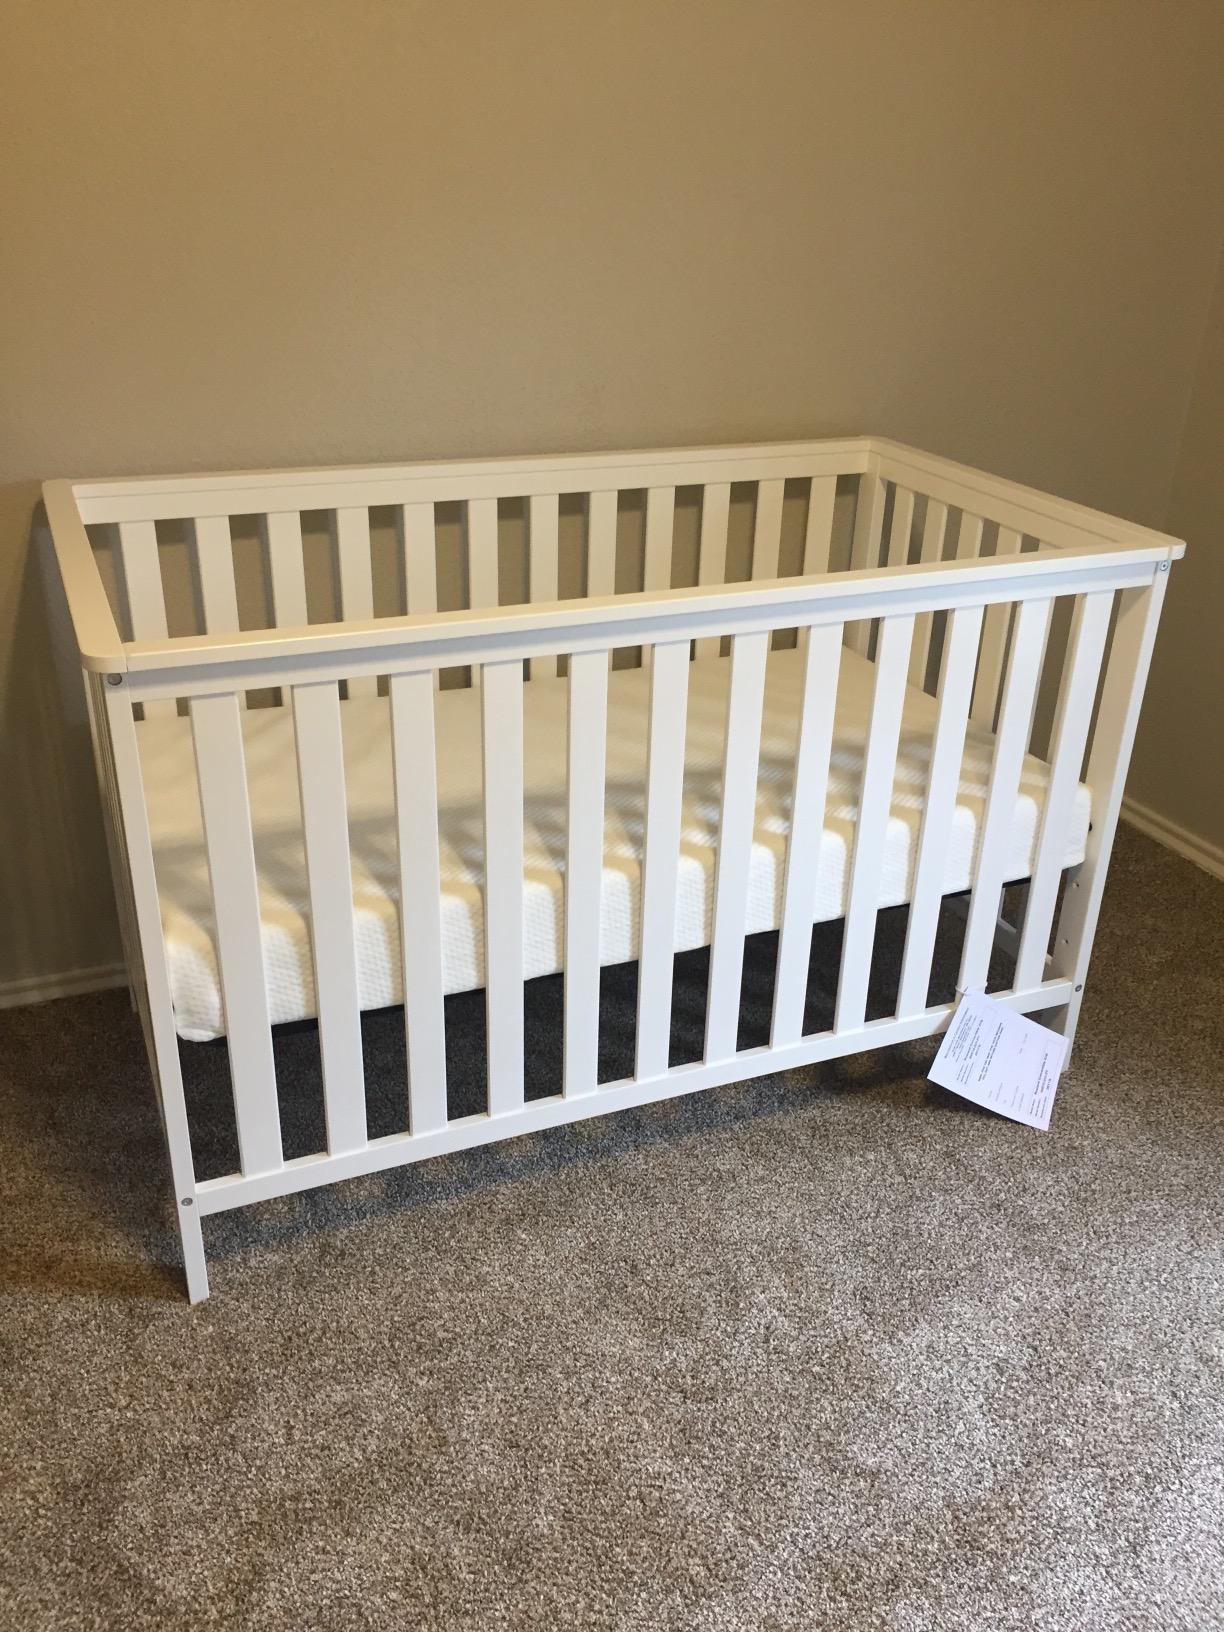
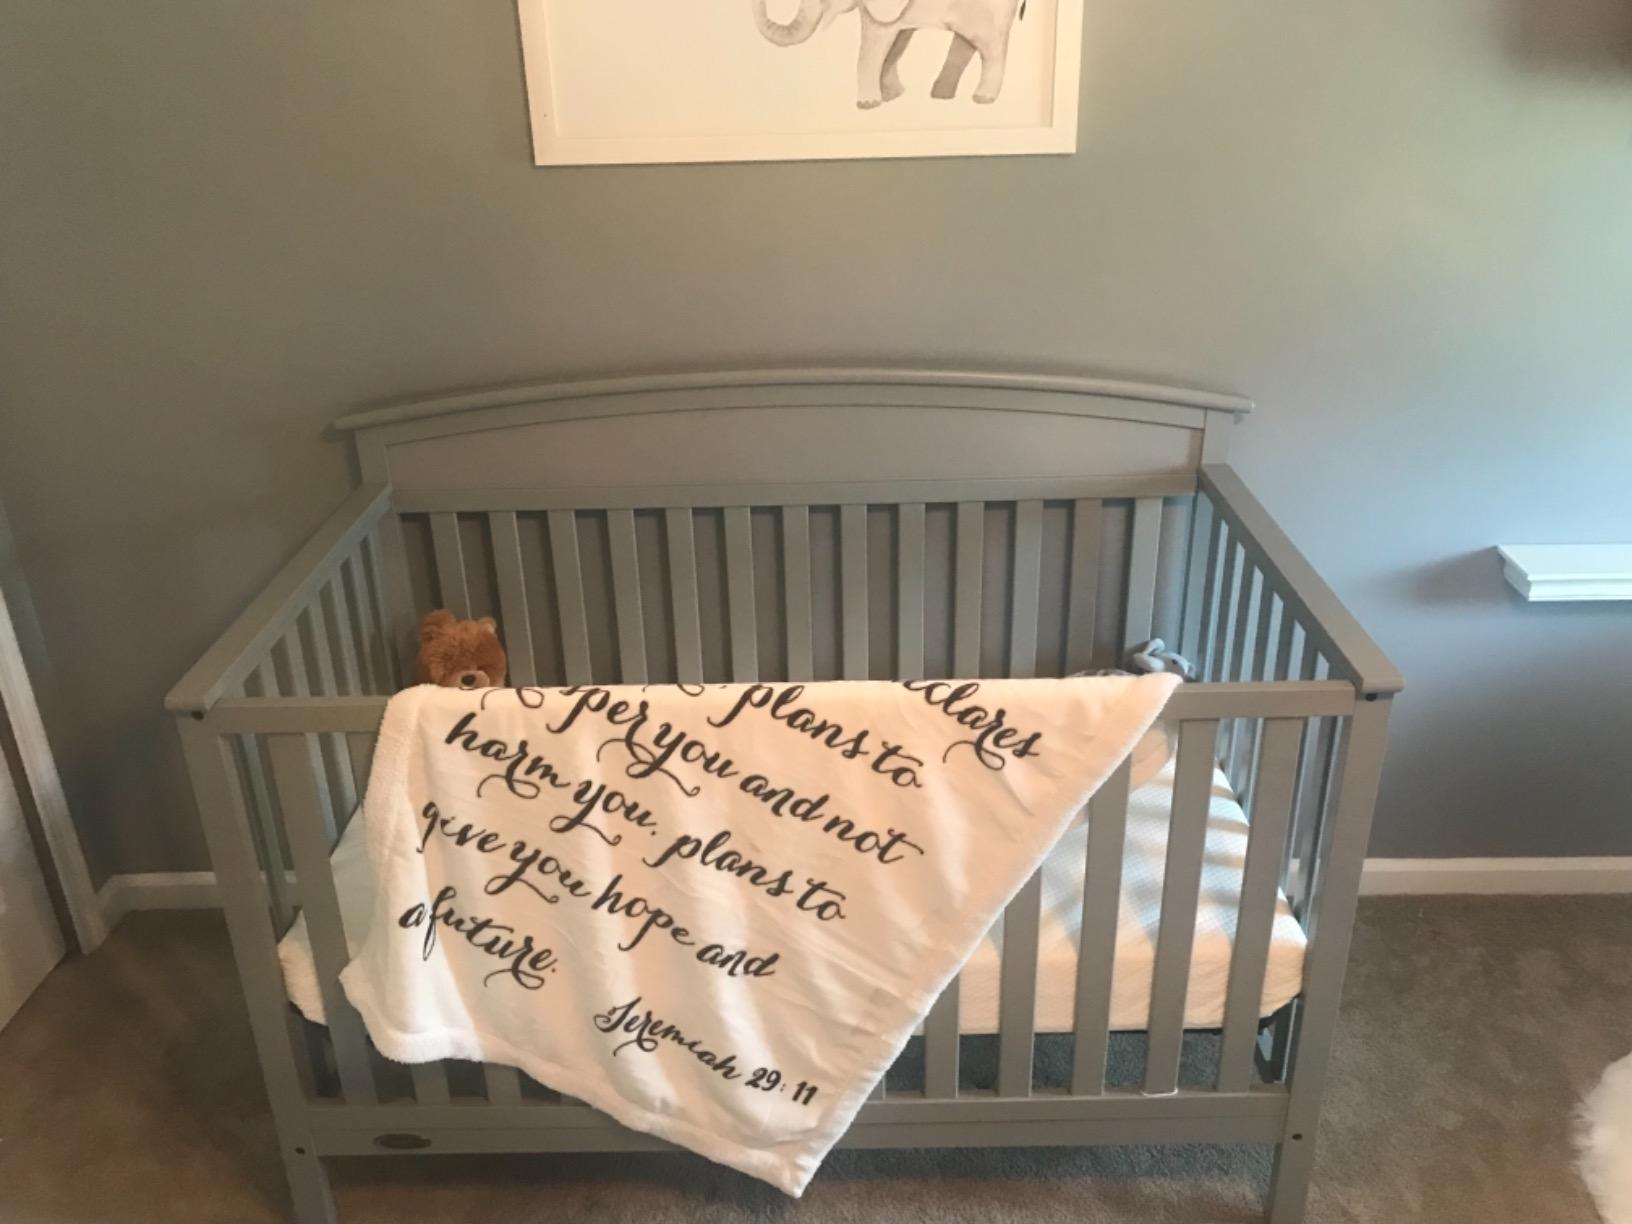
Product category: products_crib
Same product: no